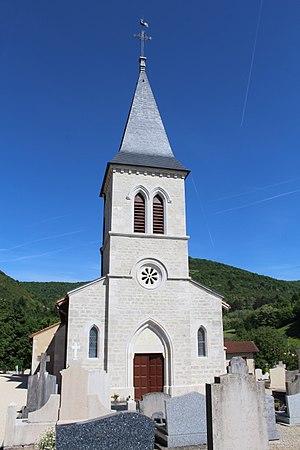
Église Saint-Laurent de Pressiat.
L'église Saint-Laurent est une église située en France sur la commune de Val-Revermont, plus précisément dans l'ancienne commune de Pressiat, dans le département de l'Ain en région Auvergne-Rhône-Alpes.
Pressiat est une ancienne commune française située dans le département de l'Ain en région Auvergne-Rhône-Alpes. Le 1ᵉʳ janvier 2016, elle fusionne avec Treffort-Cuisiat pour former la commune nouvelle de Val-Revermont dont elle constitue une commune déléguée.
Val-Revermont est une commune nouvelle située dans le département de l'Ain en région Auvergne-Rhône-Alpes.